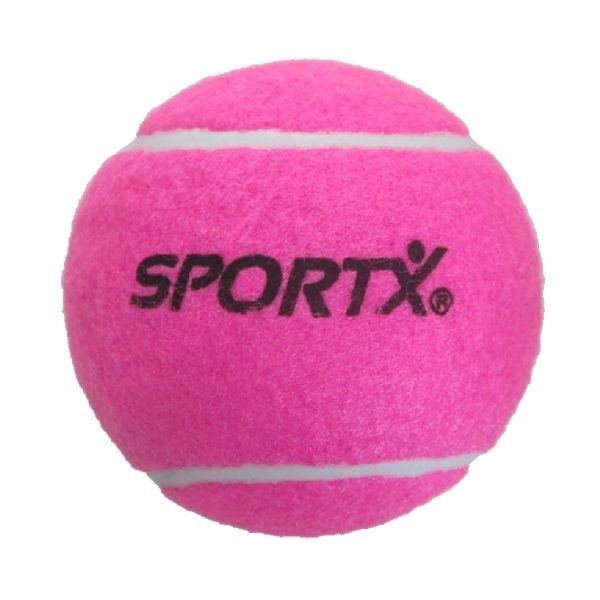
SportX Jumbo Tennisbal L Roze
SportX Jumbo roze tennisbal Wordt onopgeblazen geleverd Ø 13 cm
Brand: SportX
Category: Sporting Goods > Athletics > Tennis > Tennis Balls